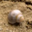
Label: snail